Humanitarian response to the 2023 Turkey–Syria earthquakes

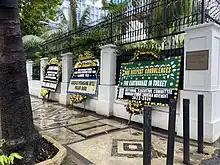
Condolences and sympathy expressed by Indonesian citizens with some flower arrangements in front of the Turkish embassy.

Indonesia dispatched humanitarian aid to Turkey from the Halim Perdana Kusuma Airport Base Ops with a Boeing 737 aircraft carrying 62 search and rescue personnel, a combination of 15 personnel from the National Agency for Disaster Countermeasure (BNPB) and 47 personnel from the National Search and Rescue Agency (Basarnas), as well as a Hercules C-130 carrying logistical assistance weighing 5 tons. Governor of Central Sulawesi, Rusdy Mastura, asked local governments in the province to also send aid to Turkey, referencing the fact that Turkey was among the first countries to assist the province during the 2018 Sulawesi earthquake and tsunami.